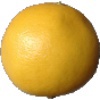
Label: white_grapefruit